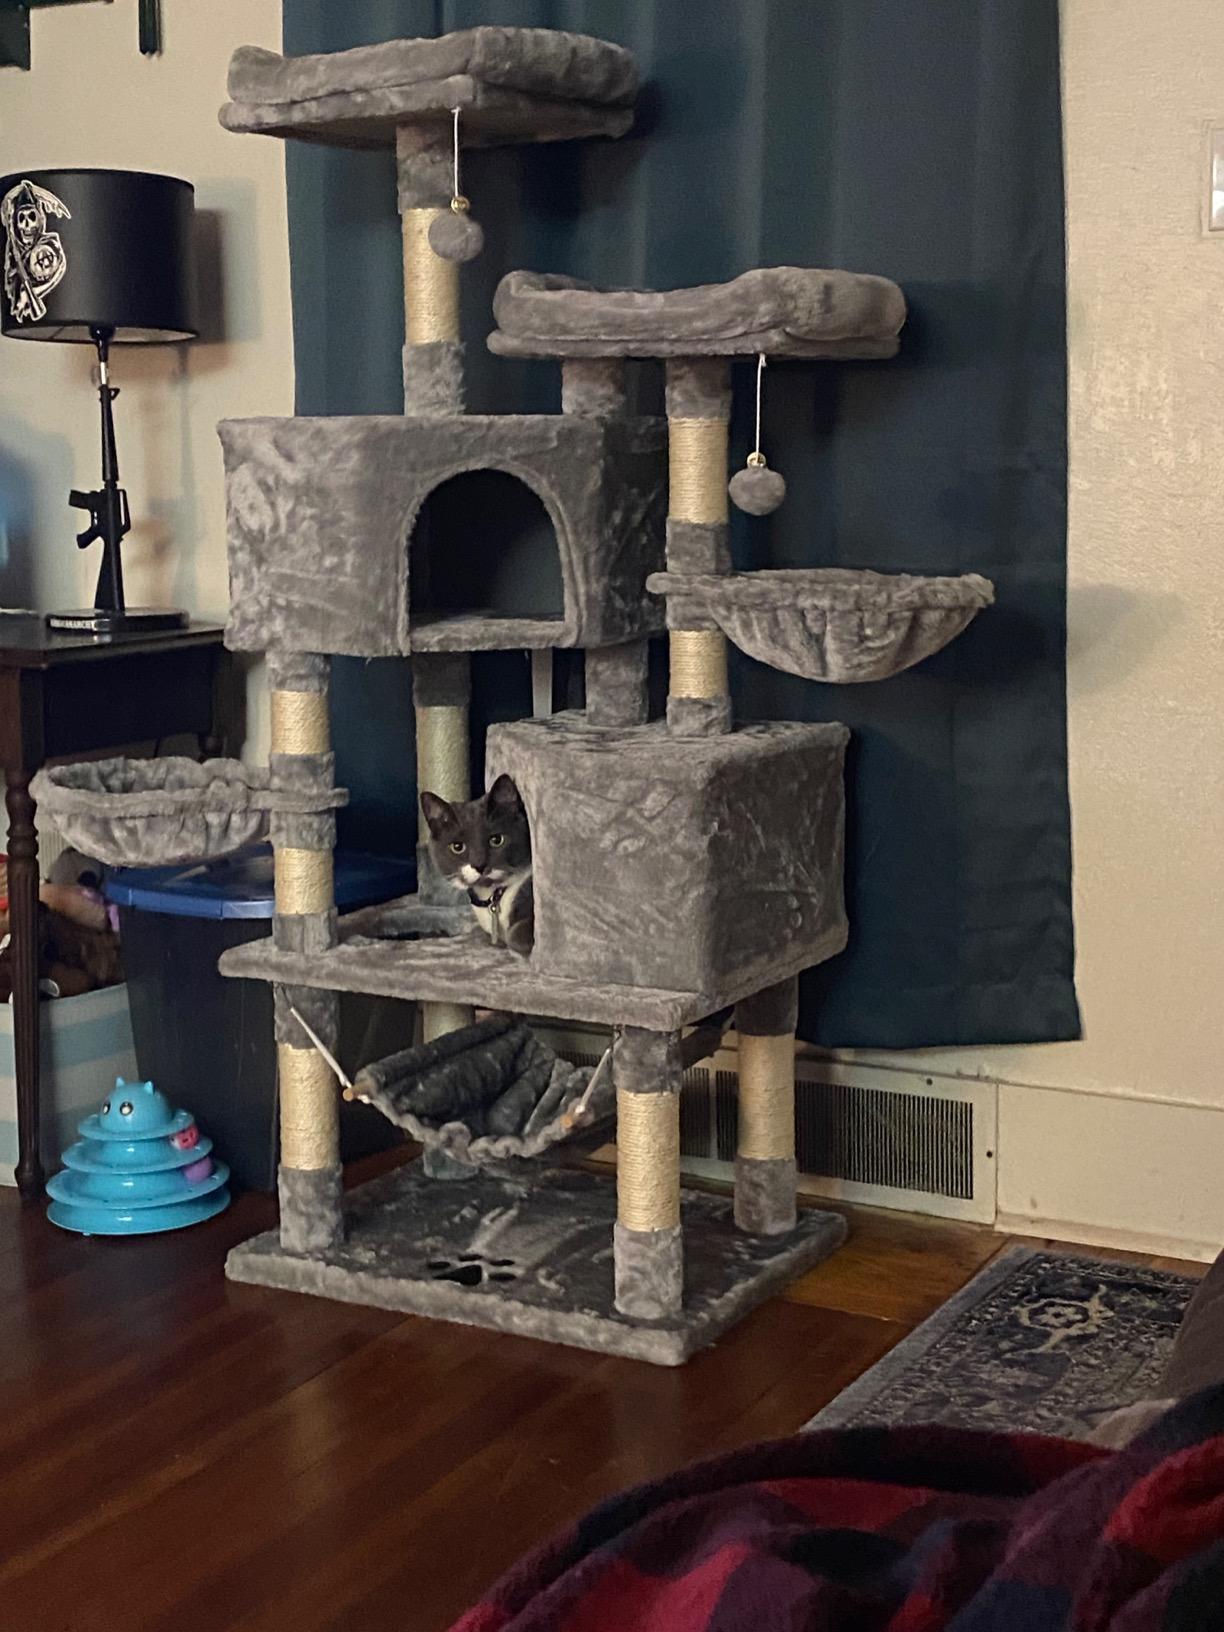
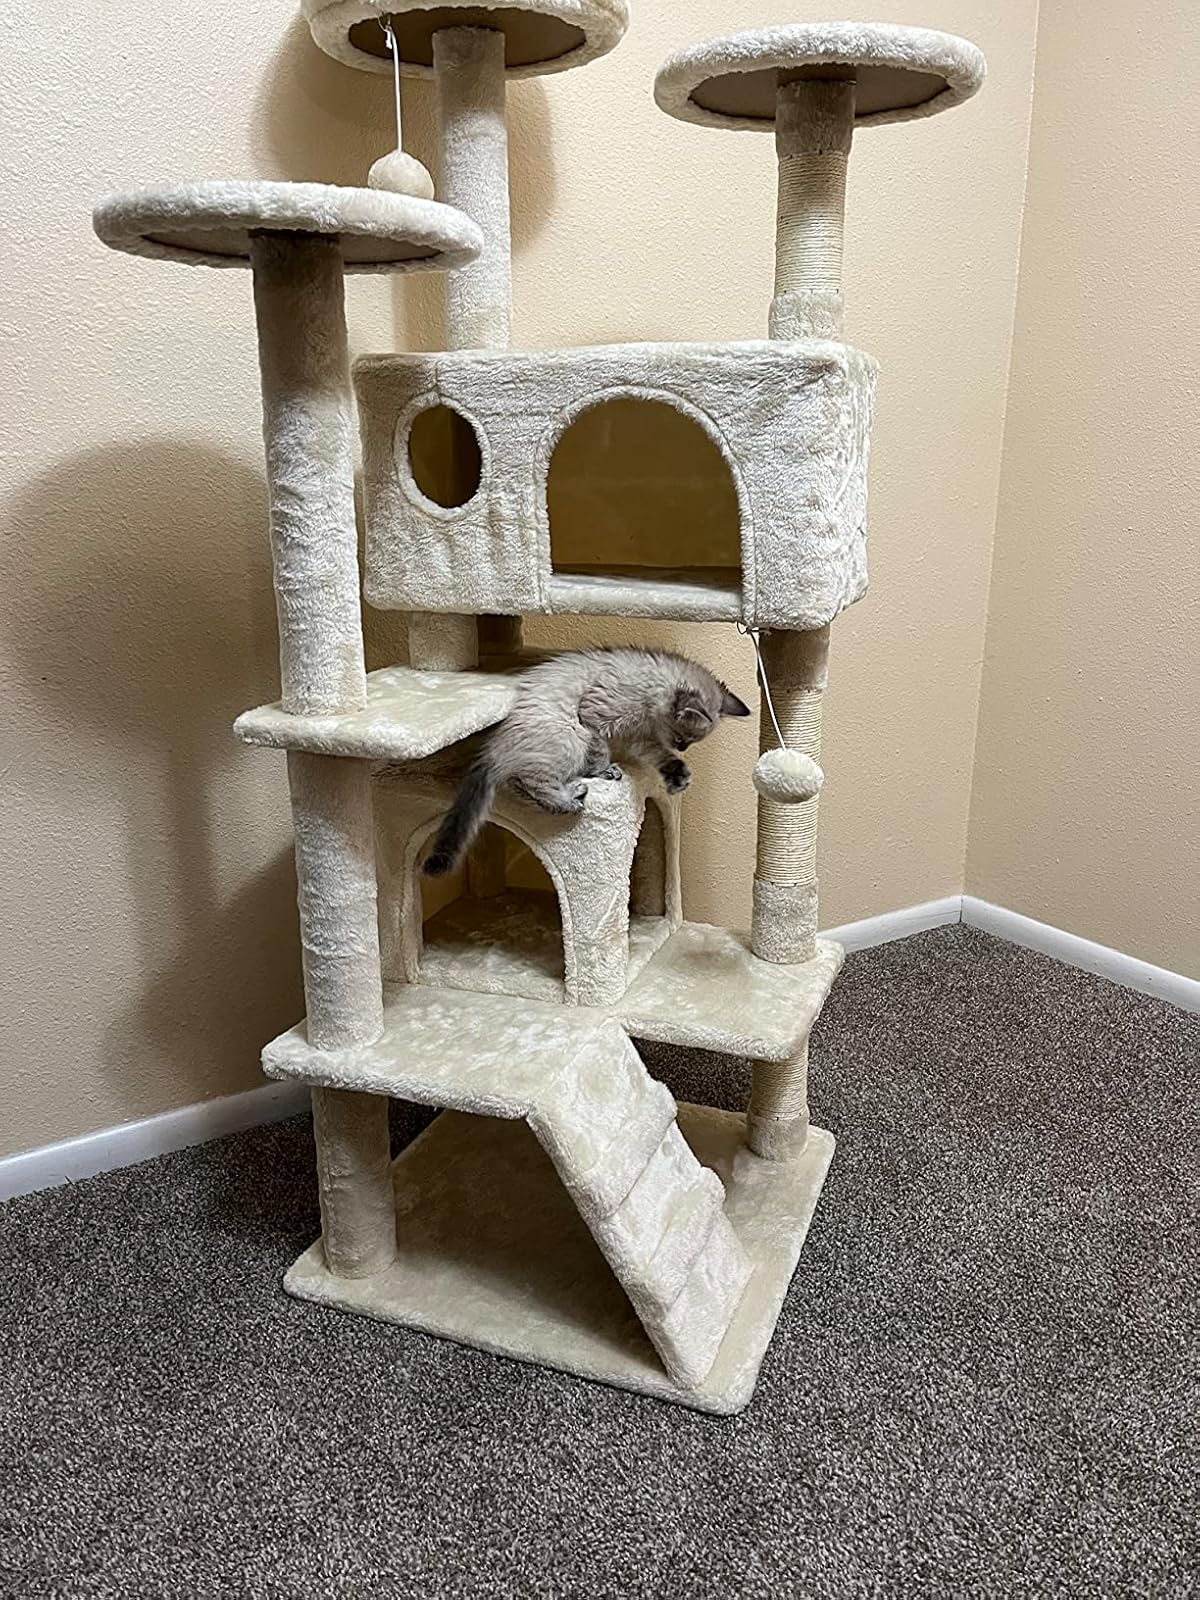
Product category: items_cat tree
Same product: no